Goulburn

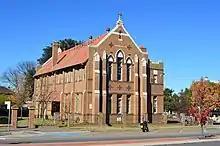
St Brigid's School, Goulburn, now closed; the scene of an education strike in 1962

In 1962, Goulburn was the focus of the fight for state aid to non-government schools. An education strike was called in response to a demand for installation of three extra toilets at a local Catholic primary school, St Brigid's. The local Catholic archdiocese closed down all local Catholic primary schools and sent the children to the government schools. The Catholic authorities declared that they had no money to install the extra toilets. Nearly 1,000 children turned up to be enrolled locally and the state schools were unable to accommodate them. The strike lasted only a week but generated national debate. In 1963 the prime minister, Robert Menzies, made state aid for science blocks part of his party's platform.